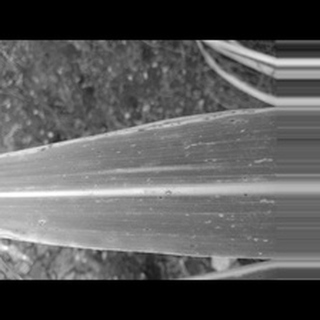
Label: sugarcane_rust